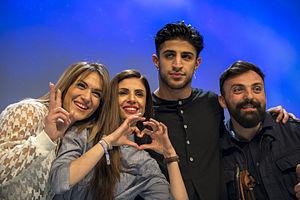
Argo, anciennement Europond est un groupe grec de musique traditionnelle pontique composé de 7 membres qui représente la Grèce au concours Eurovision de la chanson 2016, à Stockholm, en Suède.